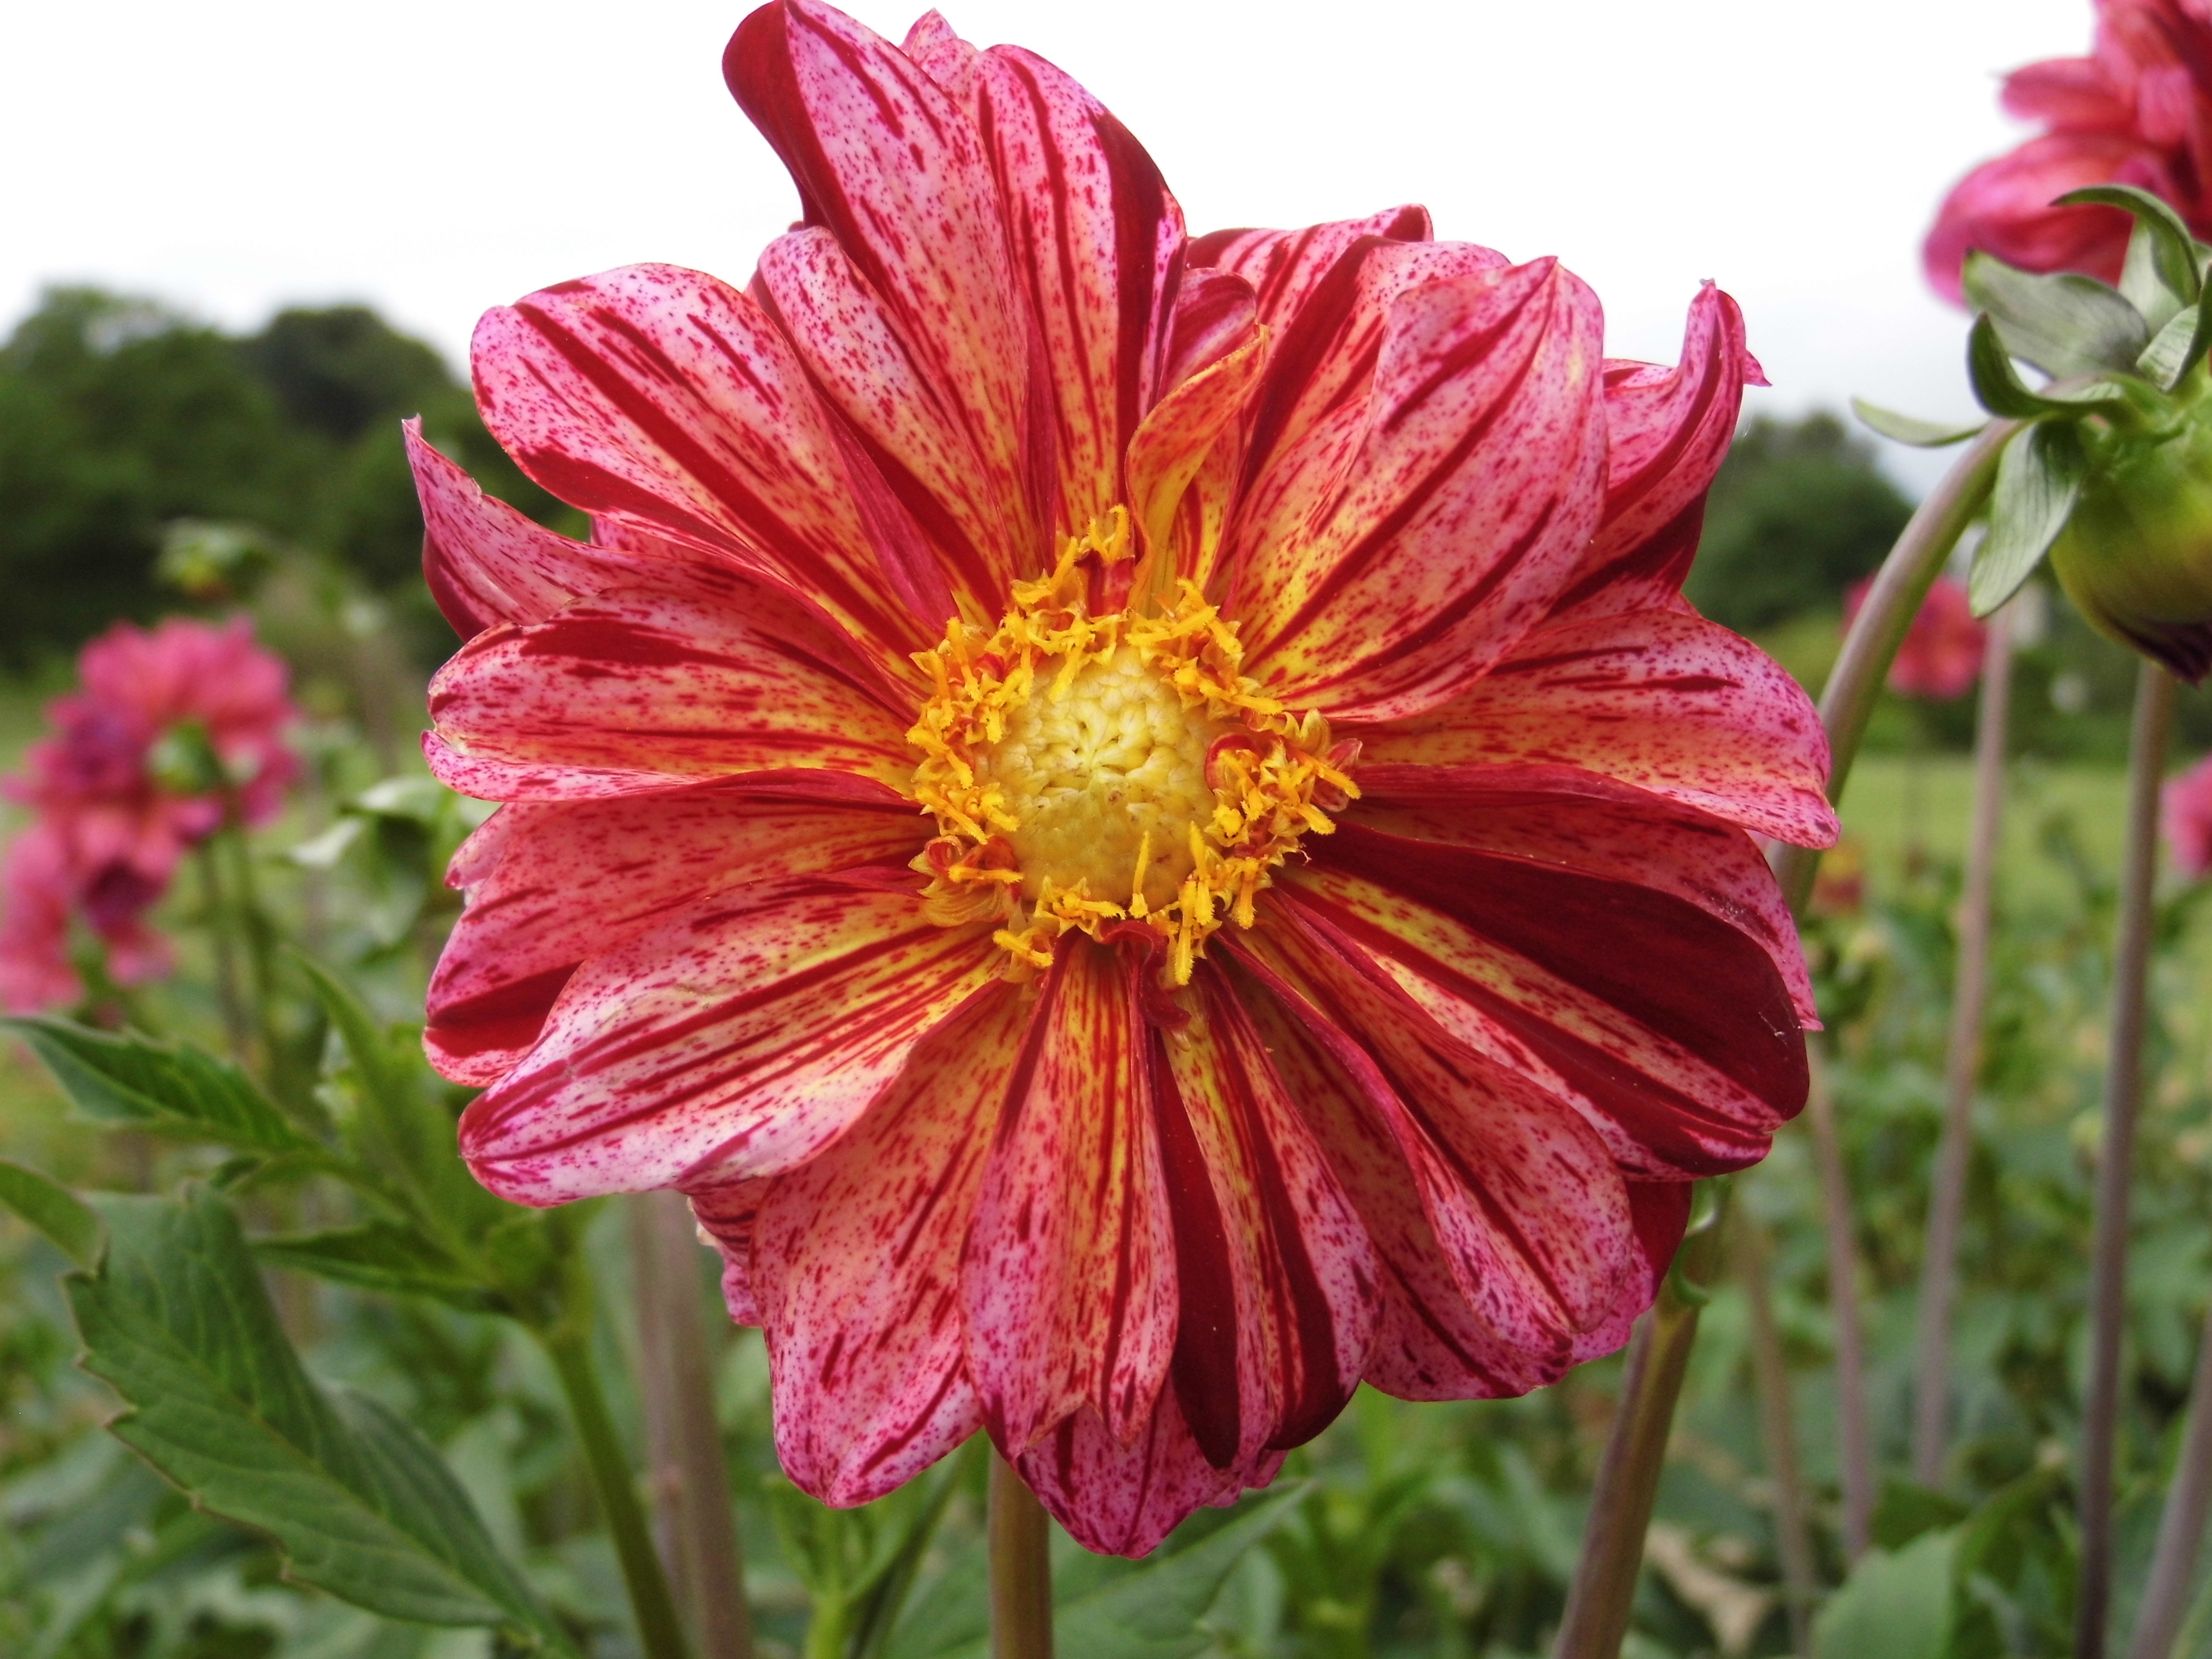
plant, flower, petal, botany, yellow, pink, flora, dahlia, flowering plant, daisy family, annual plant, plant stem, land plant, garden cosmos